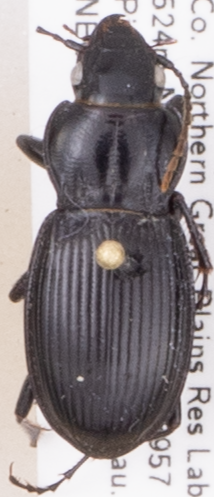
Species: Cyclotrachelus torvus
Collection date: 2019-05-14
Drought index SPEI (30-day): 0.07
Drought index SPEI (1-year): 0.946
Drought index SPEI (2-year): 0.17